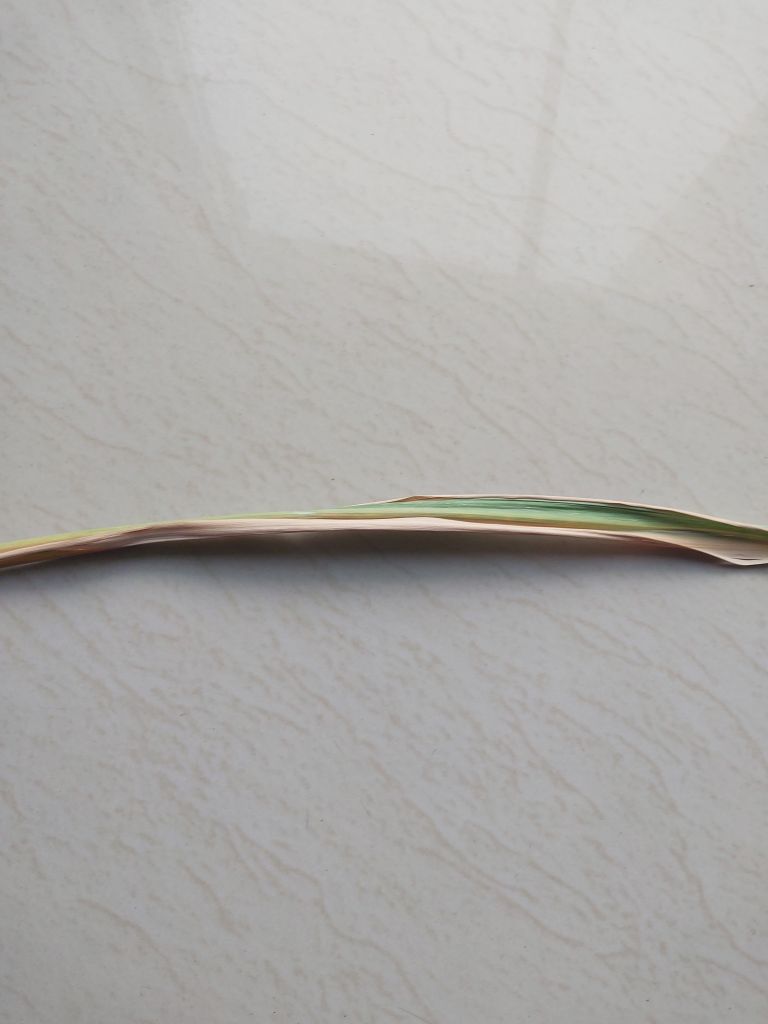
Label: Dried